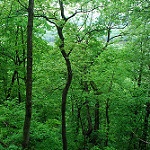
Label: forest